Helios Airways Flight 522

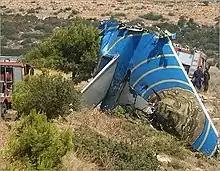
Wreckage of the tail section at the crash site

Helios Airways Flight 522 was a scheduled passenger flight from Larnaca, Cyprus, to Prague, Czech Republic, with a stopover in Athens, Greece, operated by a Boeing 737-300. Shortly after takeoff on 14 August 2005, Nicosia air traffic control (ATC) lost contact with the pilots operating the flight, named "Olympia"; it eventually crashed near Grammatiko, Greece, killing all 121 passengers and crew on board. It is the deadliest aviation accident in Greek history.